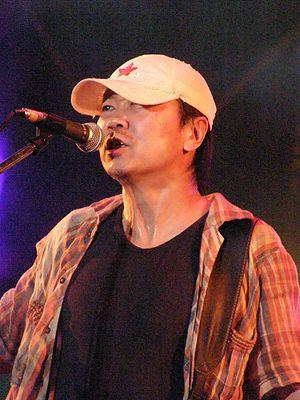
Cui Jian est un musicien de rock chinois né en 1961 à Pékin.